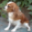
Label: dog